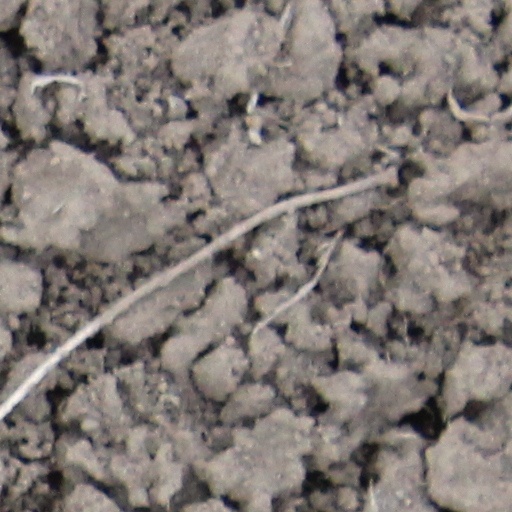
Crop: wheat